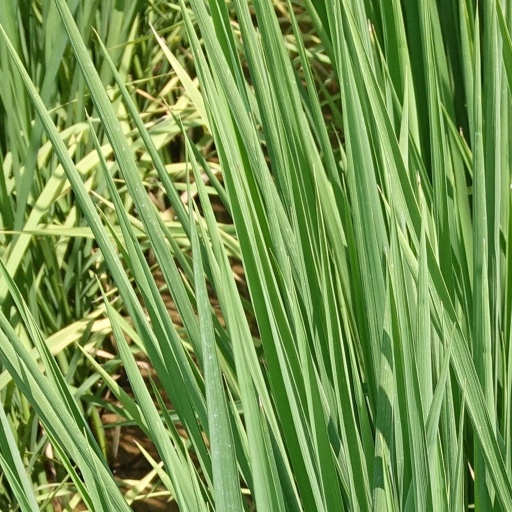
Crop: rice